St Pancras Church, Ipswich

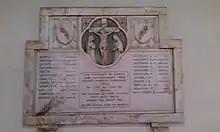
Memorial to the Catholics of Ipswich who died in the First World War

The choir loft is at the west end of the church. It was largely rebuilt in the 1980s after a fire in 1985. The church organ is in the choir loft. The organ was built in 1891 and has two manuals. At the back of the choir loft there is a large modern, stained glass rose window in plate tracery style that depicts the descent of the Holy Spirit, which was completed by the Ipswich artist Danielle Hopkinson for the Millennium.